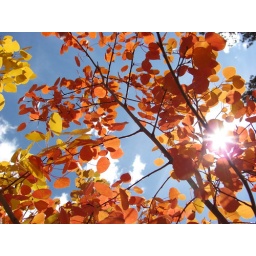
This tree in our yard had both yellow and red leaves; I have not seen too many red aspen leaves.